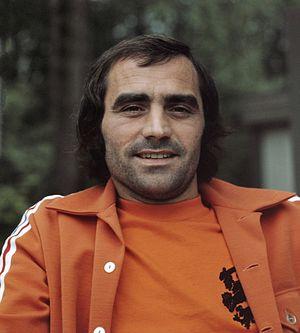
Pleun Strik est un footballeur néerlandais né le 27 mai 1944 à Rotterdam. Il évoluait au poste de défenseur.